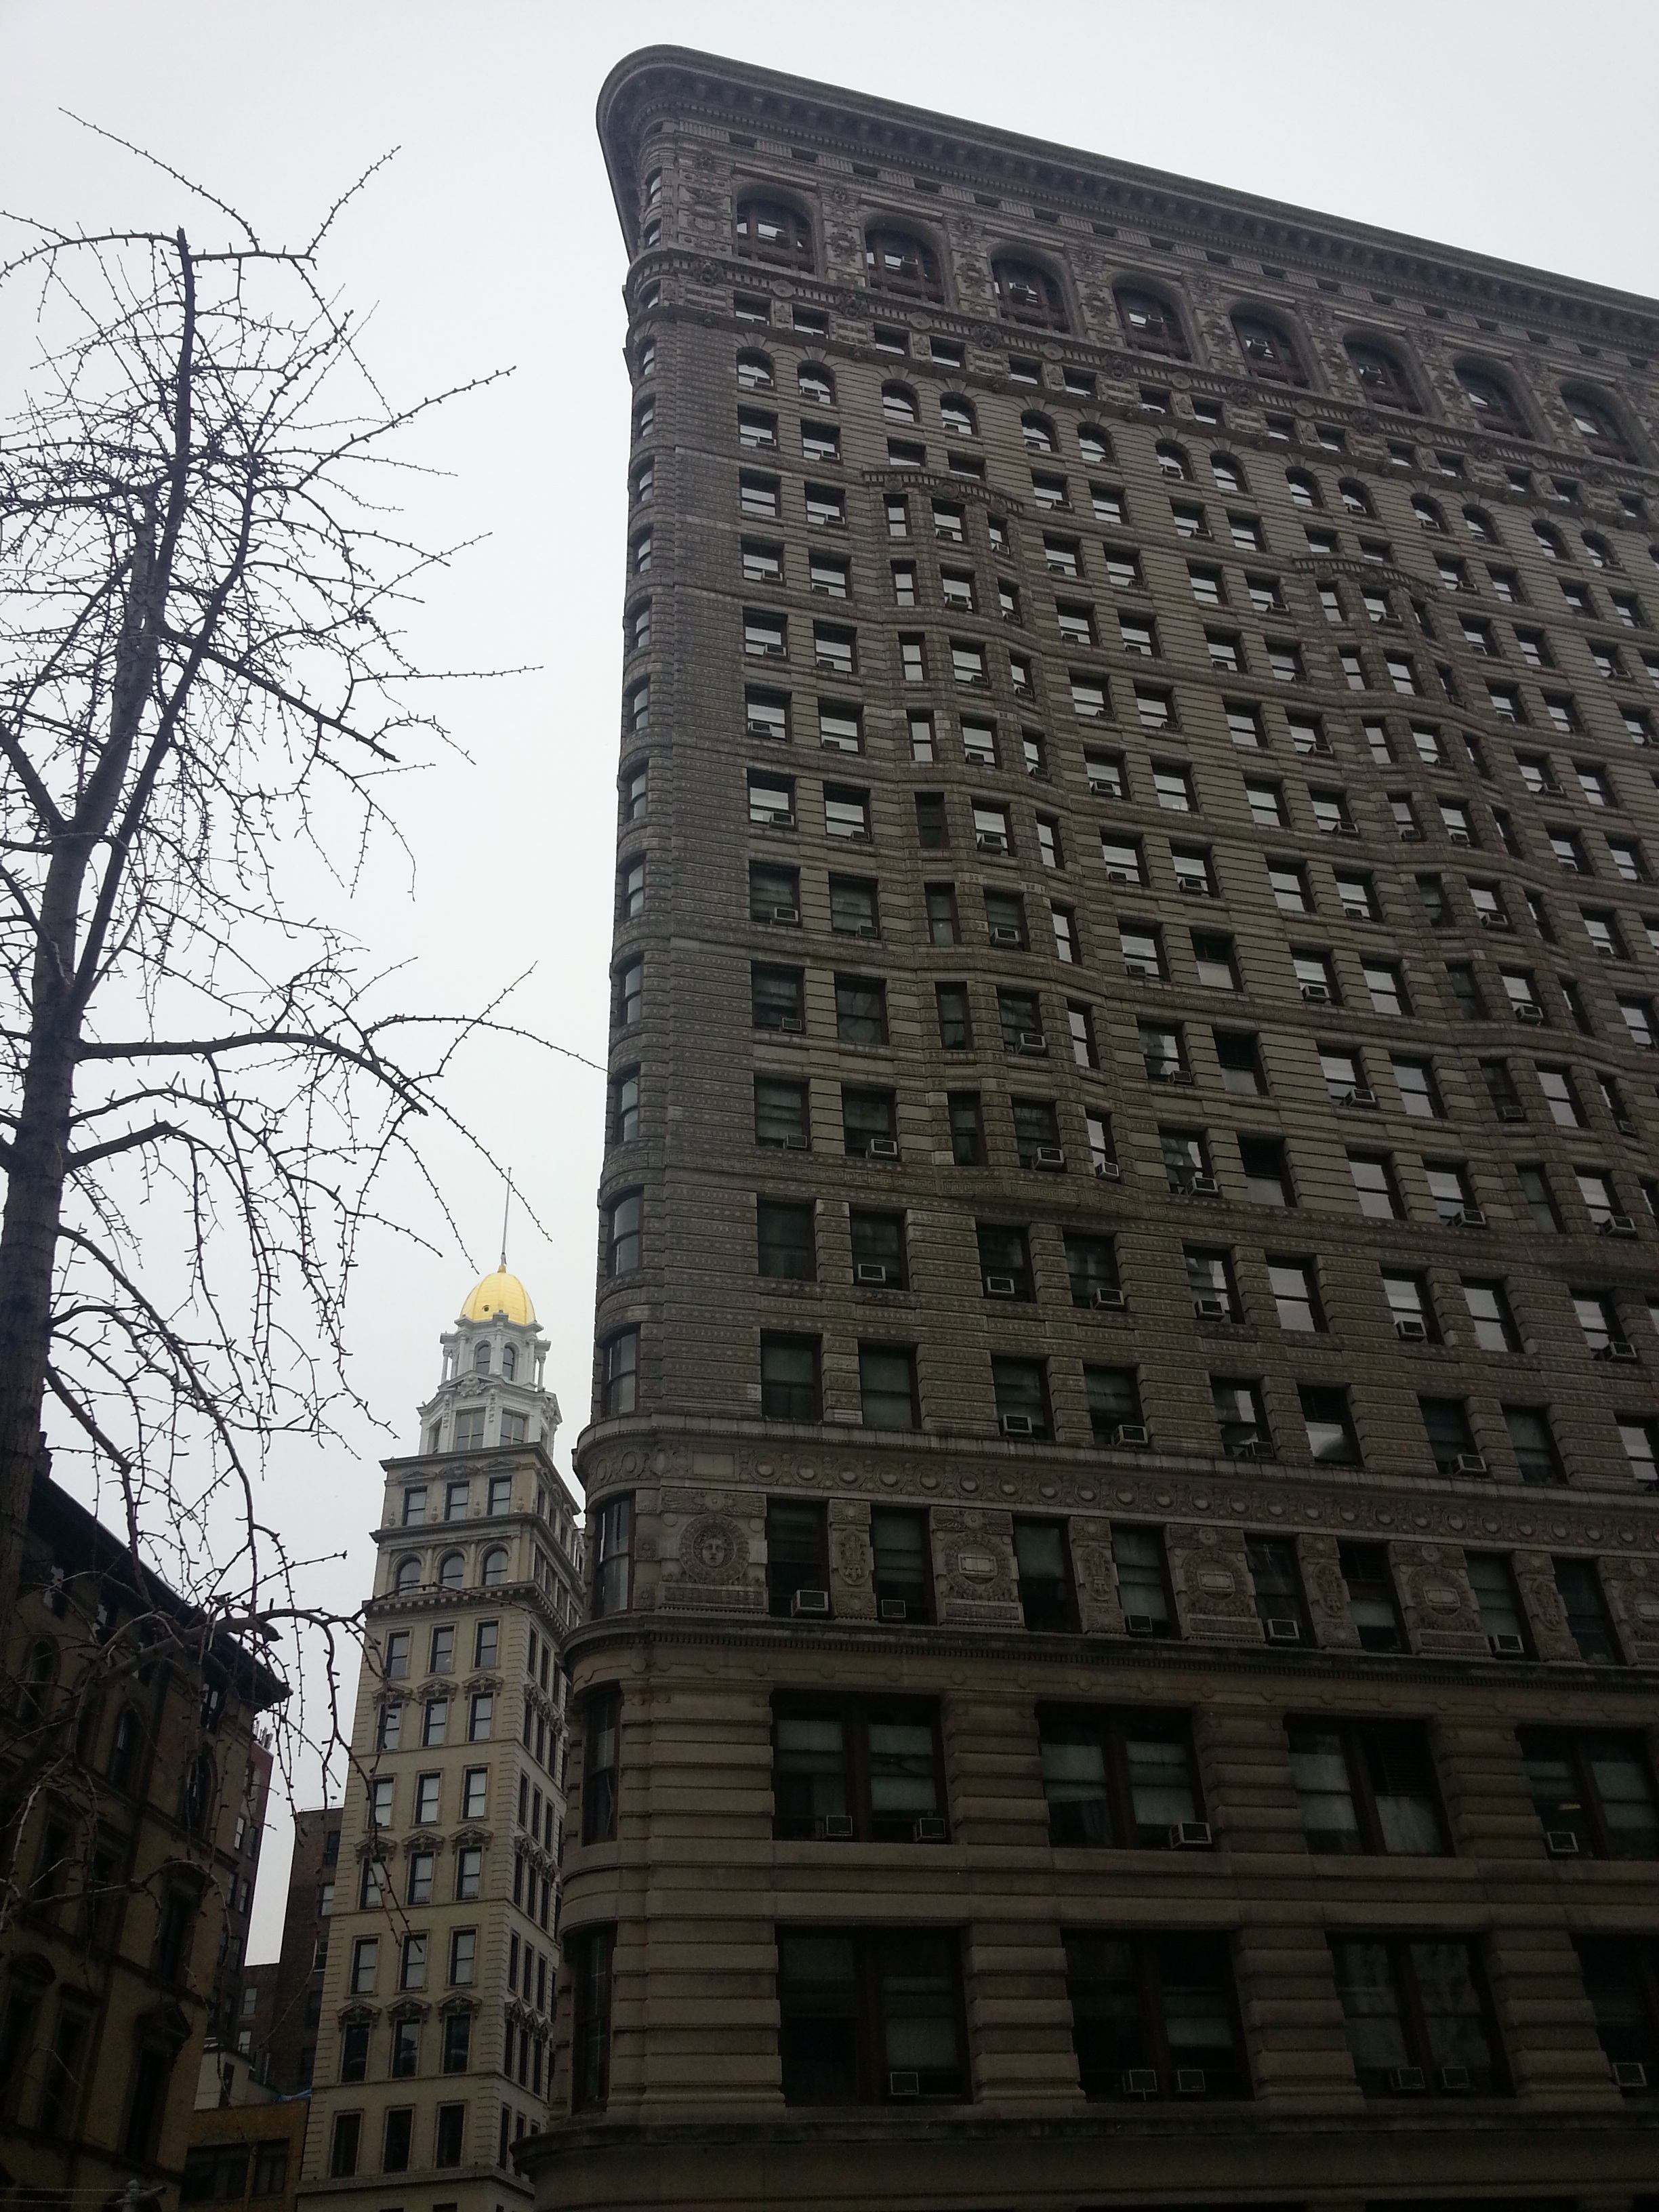
architecture, building, city, skyscraper, new york, manhattan, new york city, downtown, tower, nyc, usa, landmark, facade, tower block, metropolis, neighbourhood, united amsterdam, urban area, residential area, human settlement, iron building, wolkenjratzer